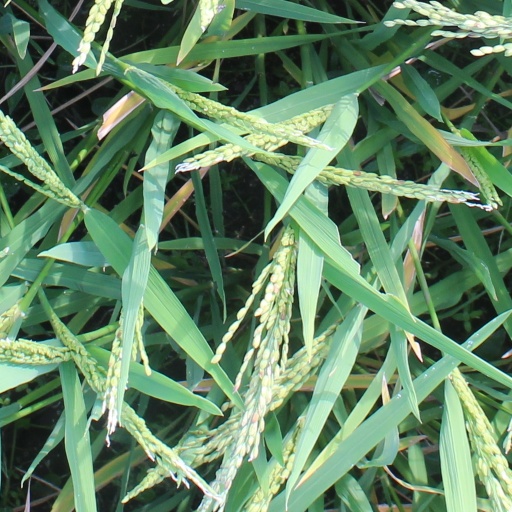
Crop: rice